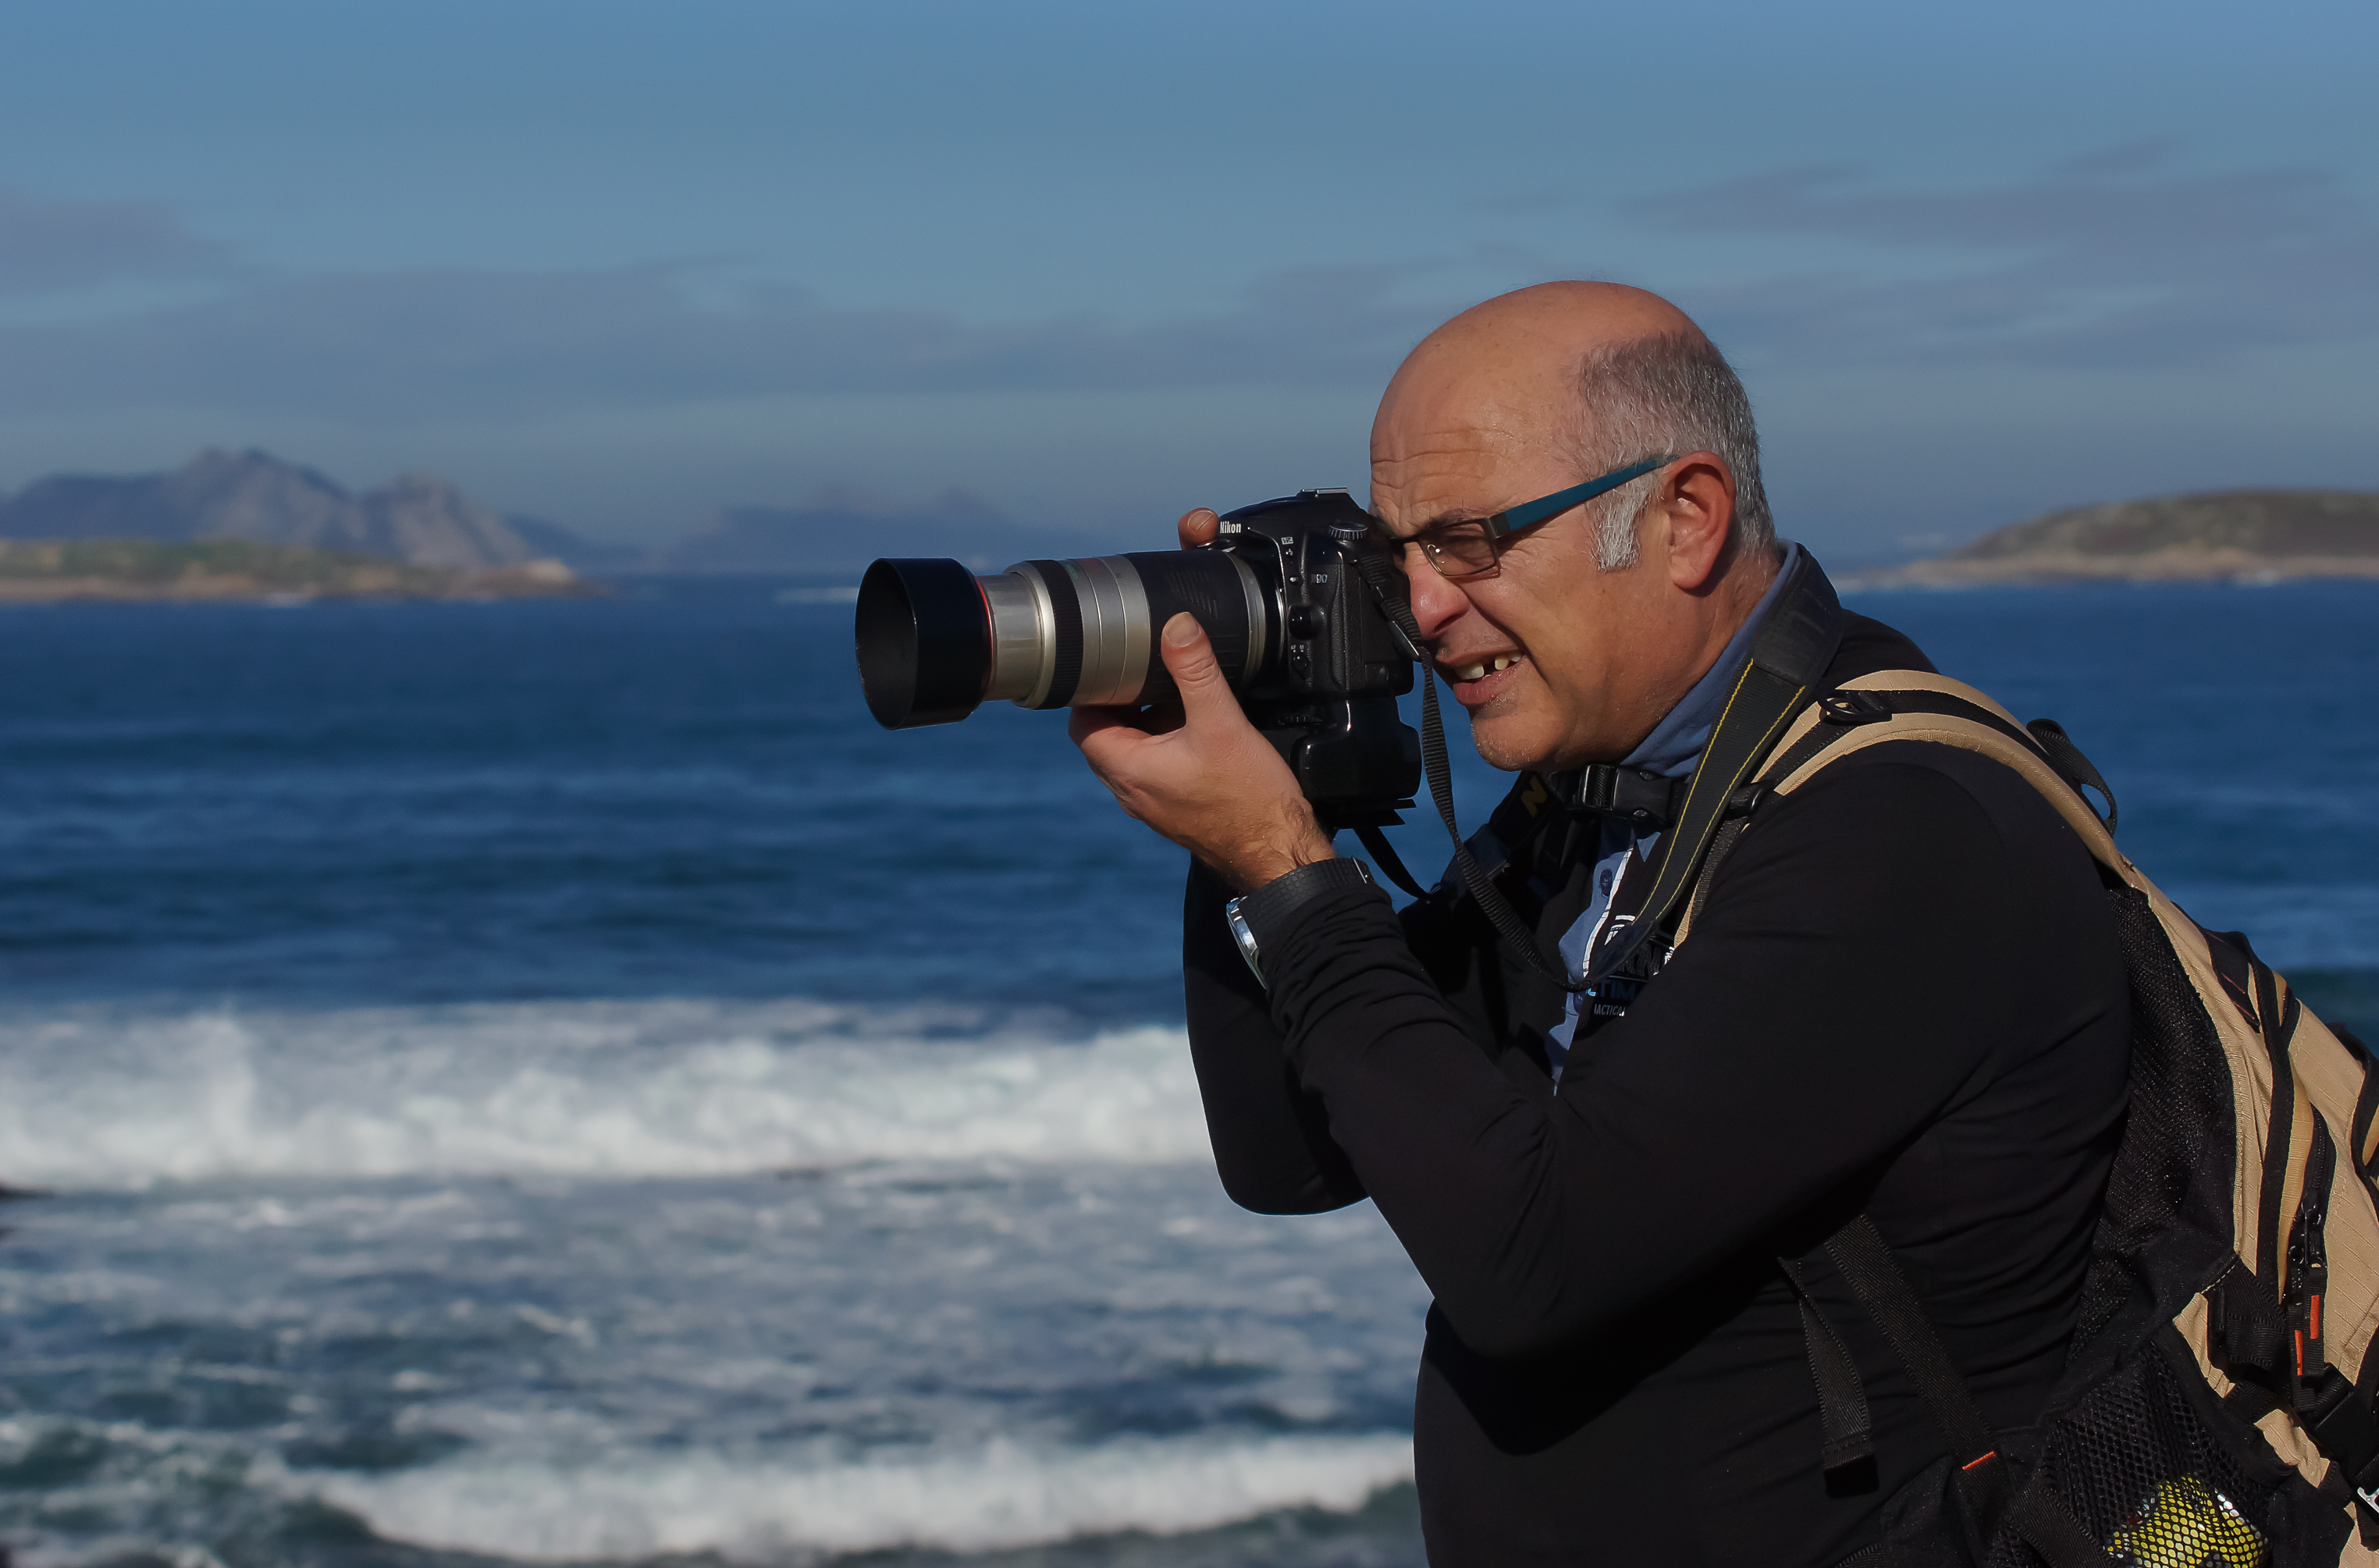
man, beach, sea, coast, ocean, people, street, photo, calle, gente, photographers, a77, g, ggl1, gaby1, xovesphoto, varios, some, sonya77, sigma50500mm, 50500, xelodegalicia, photographed, fot grafosfotografiados, gabrielcoru a